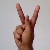
The image shows a hand gesture representing the letter 'K' in Indian Sign Language.